Margaret Tudor

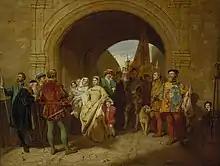
Painting of Margaret, refusing to hand over custody of her sons to John Stewart, Duke of Albany, by John Faed, 1859.

By her marriage contract, Margaret was allowed a household with 24 English courtiers or servants. These included her cook Hunt, her chamberer Margaret, John Camner who played the lute, her ushers Hamnet Clegg and Edmund Livesay, and her ladies in waiting, Margaret Dennet, Eleanor Johns, Eleanor Verney, Agnes Musgrave, and Elizabeth Berlay. Some of her ladies in waiting had been members of the household of Elizabeth of York. Richard Justice and Harry Roper worked in the wardrobe, making her sheets, washing clothes, mending her tapestries and perfuming them with violet powder. Roper had been Page of the Beds to Elizabeth of York, and Justice was her Page of Robes. Roper returned to England to serve Catherine of Aragon. Elizabeth Maxtoun, a Scottish woman, washed the queen's linen. Rich fabrics were provided by an Italian merchant Jerome Frescobaldi. After a few years, she employed a Scottish cook Alexander Kerse. Some members of her household were described in a humorous poem by William Dunbar, "Ane Dance in the Quenis Chalmer".